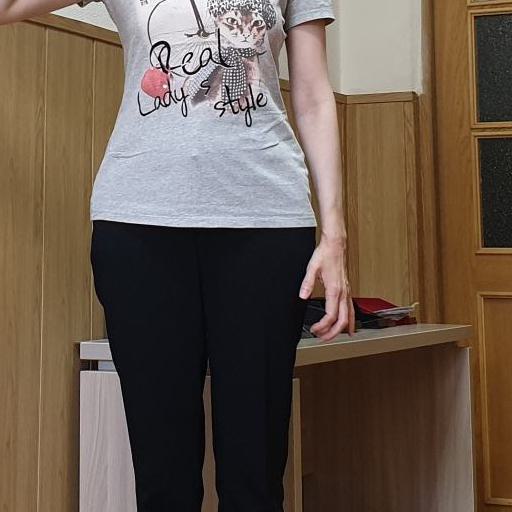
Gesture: no_gesture